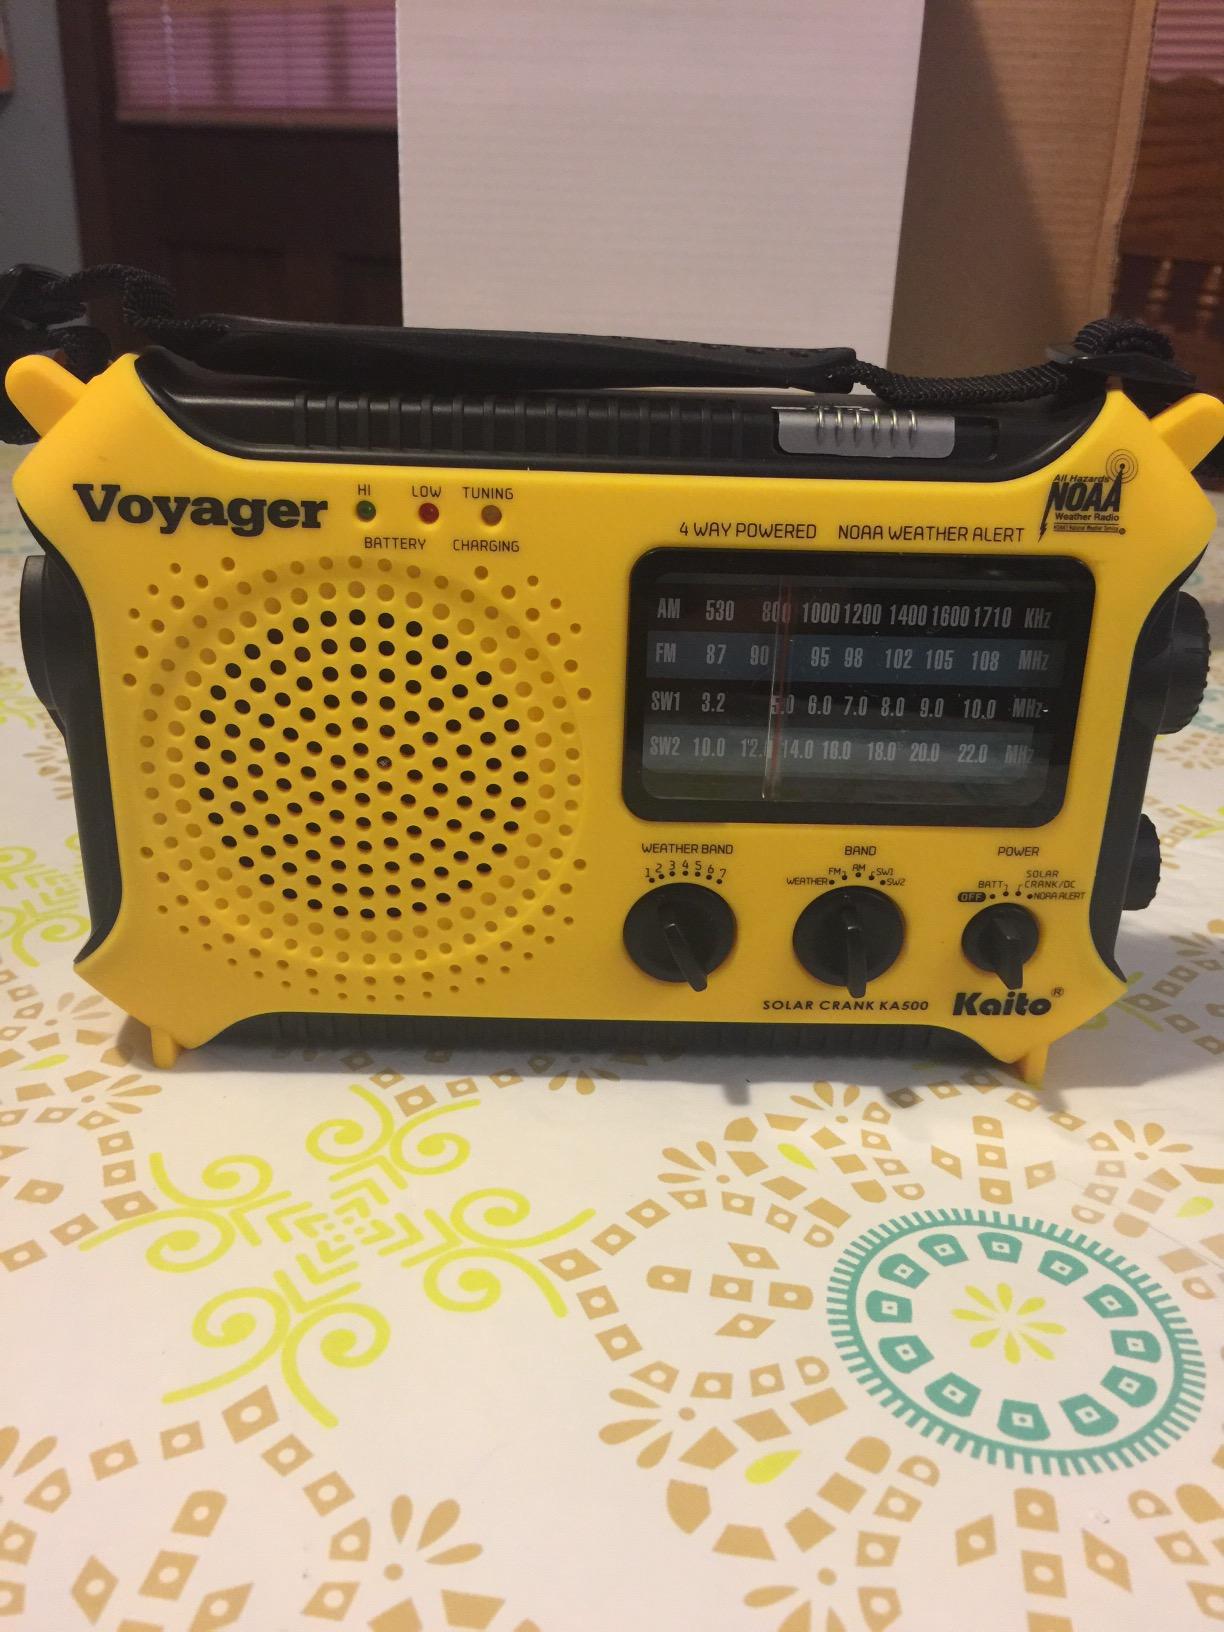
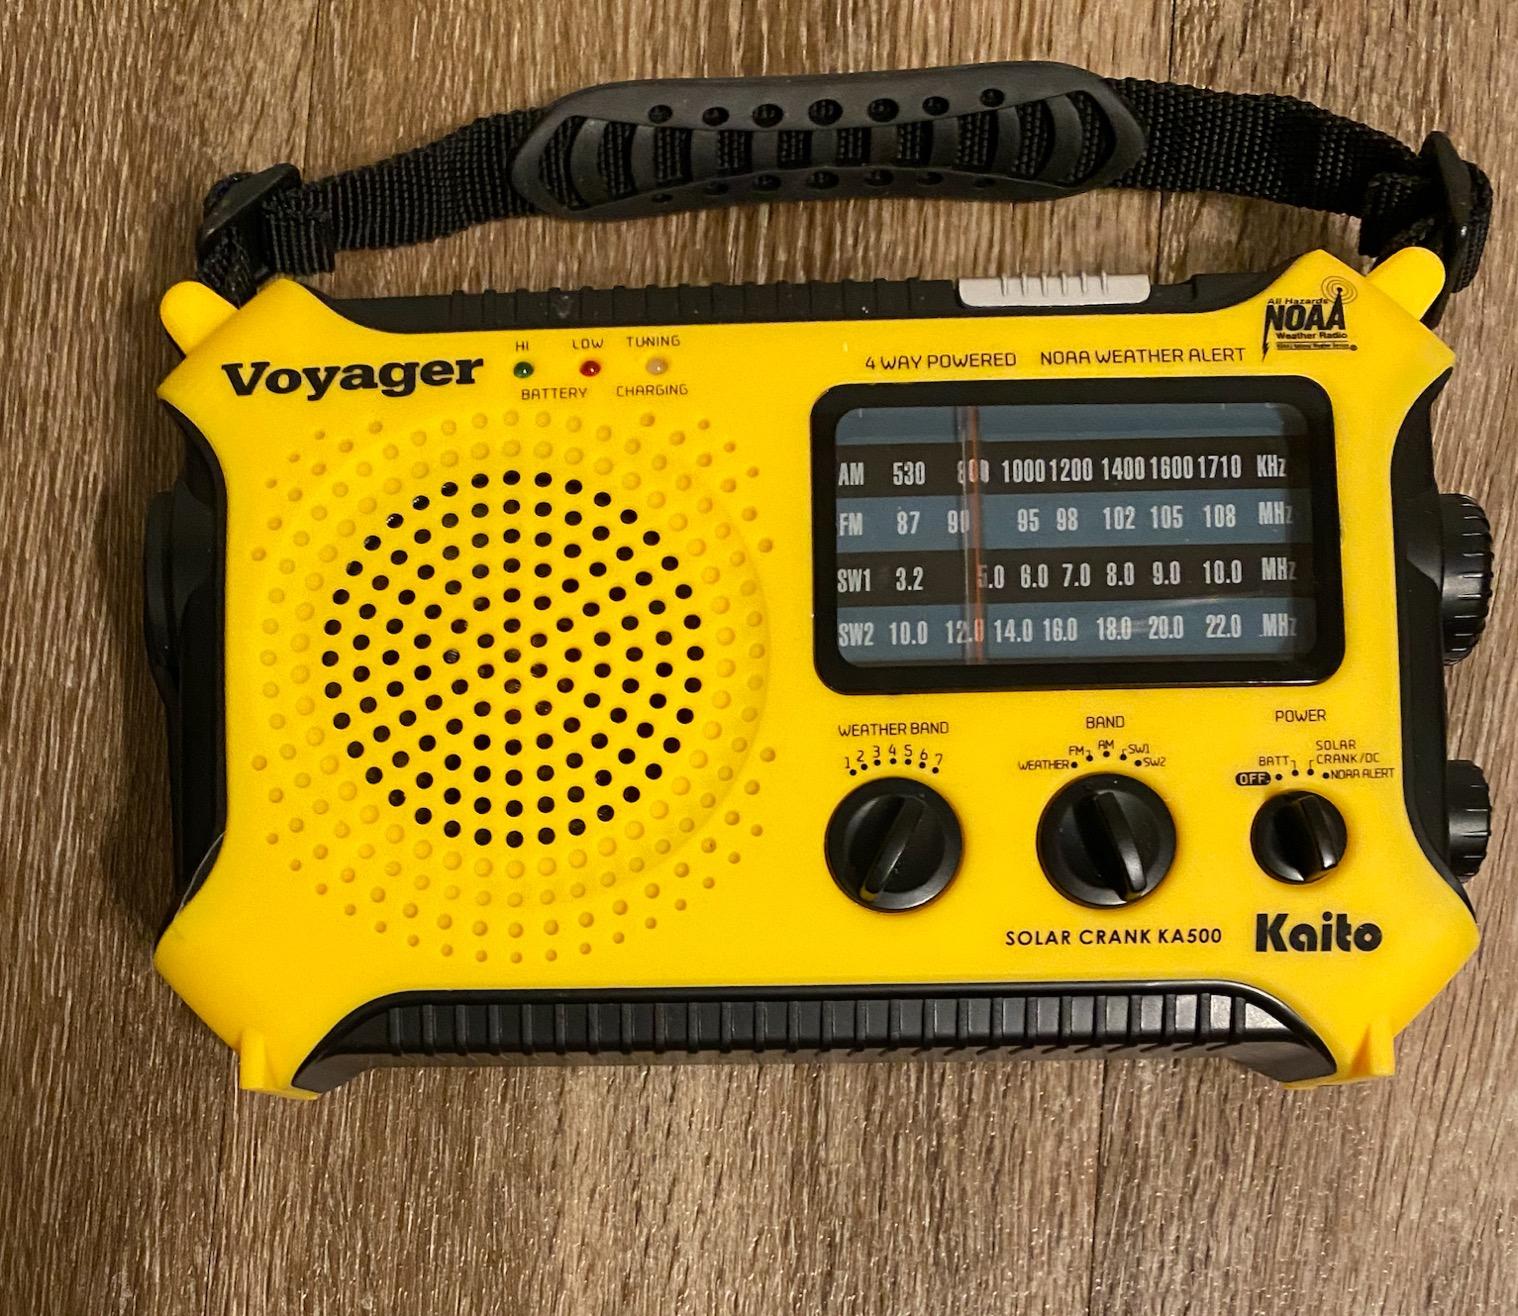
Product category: radio
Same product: yes